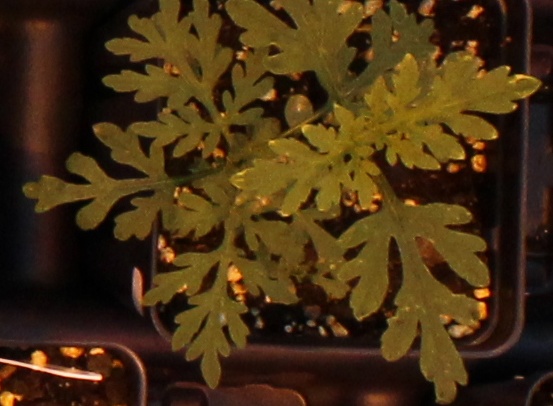
Label: Ragweed